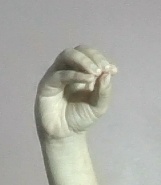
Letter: ha